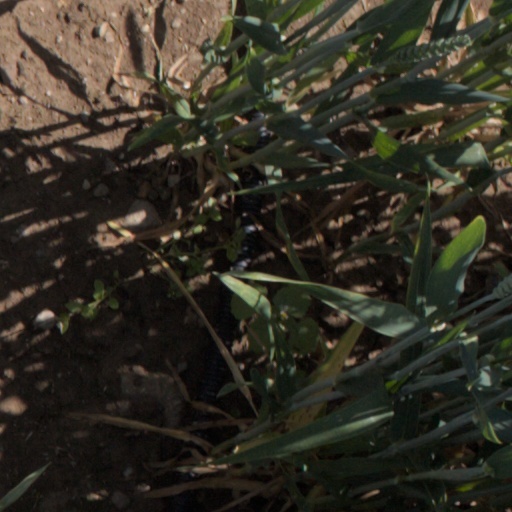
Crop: wheat